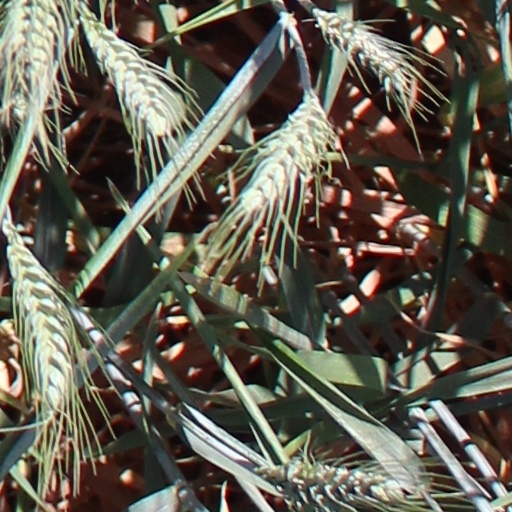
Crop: wheat